Vishnevsky liniment

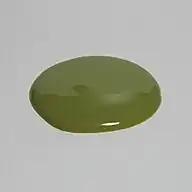
Vishnevsky liniment on paper

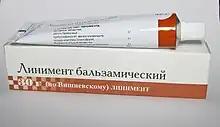
Vishnevsky liniment in a package

Vishnevsky liniment or balsamic liniment is a topical medication which has been used to treat wounds, burns, skin ulcers and suppurations. Developed by Russian surgeon Alexander Vishnevsky in 1927, the liniment contains birch tar, xeroformium (bismuth tribromophenolate) and castor oil which have been broadly used as a topical medication in the former Soviet Union.